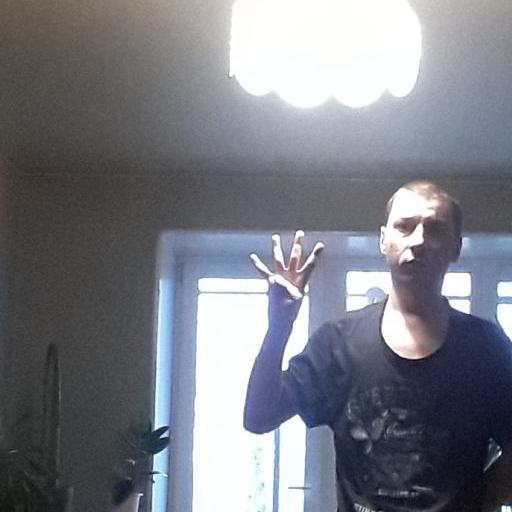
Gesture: four